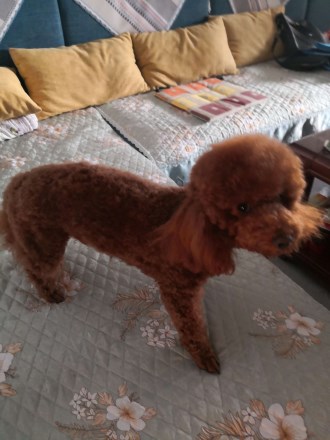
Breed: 7449-n000128-teddy